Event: Nepal Earthquake
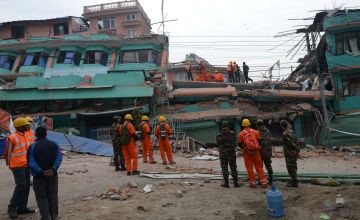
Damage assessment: damage